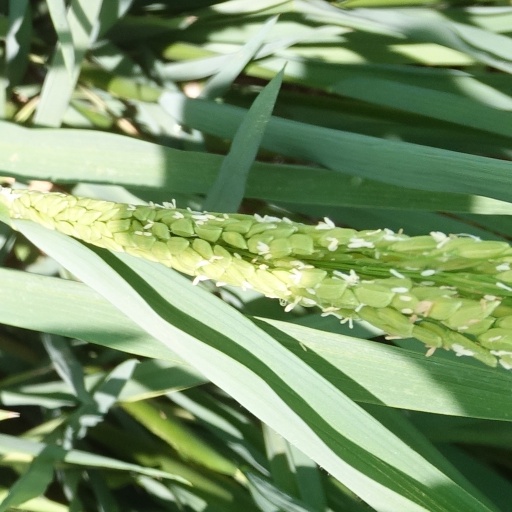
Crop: rice